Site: brandenburg
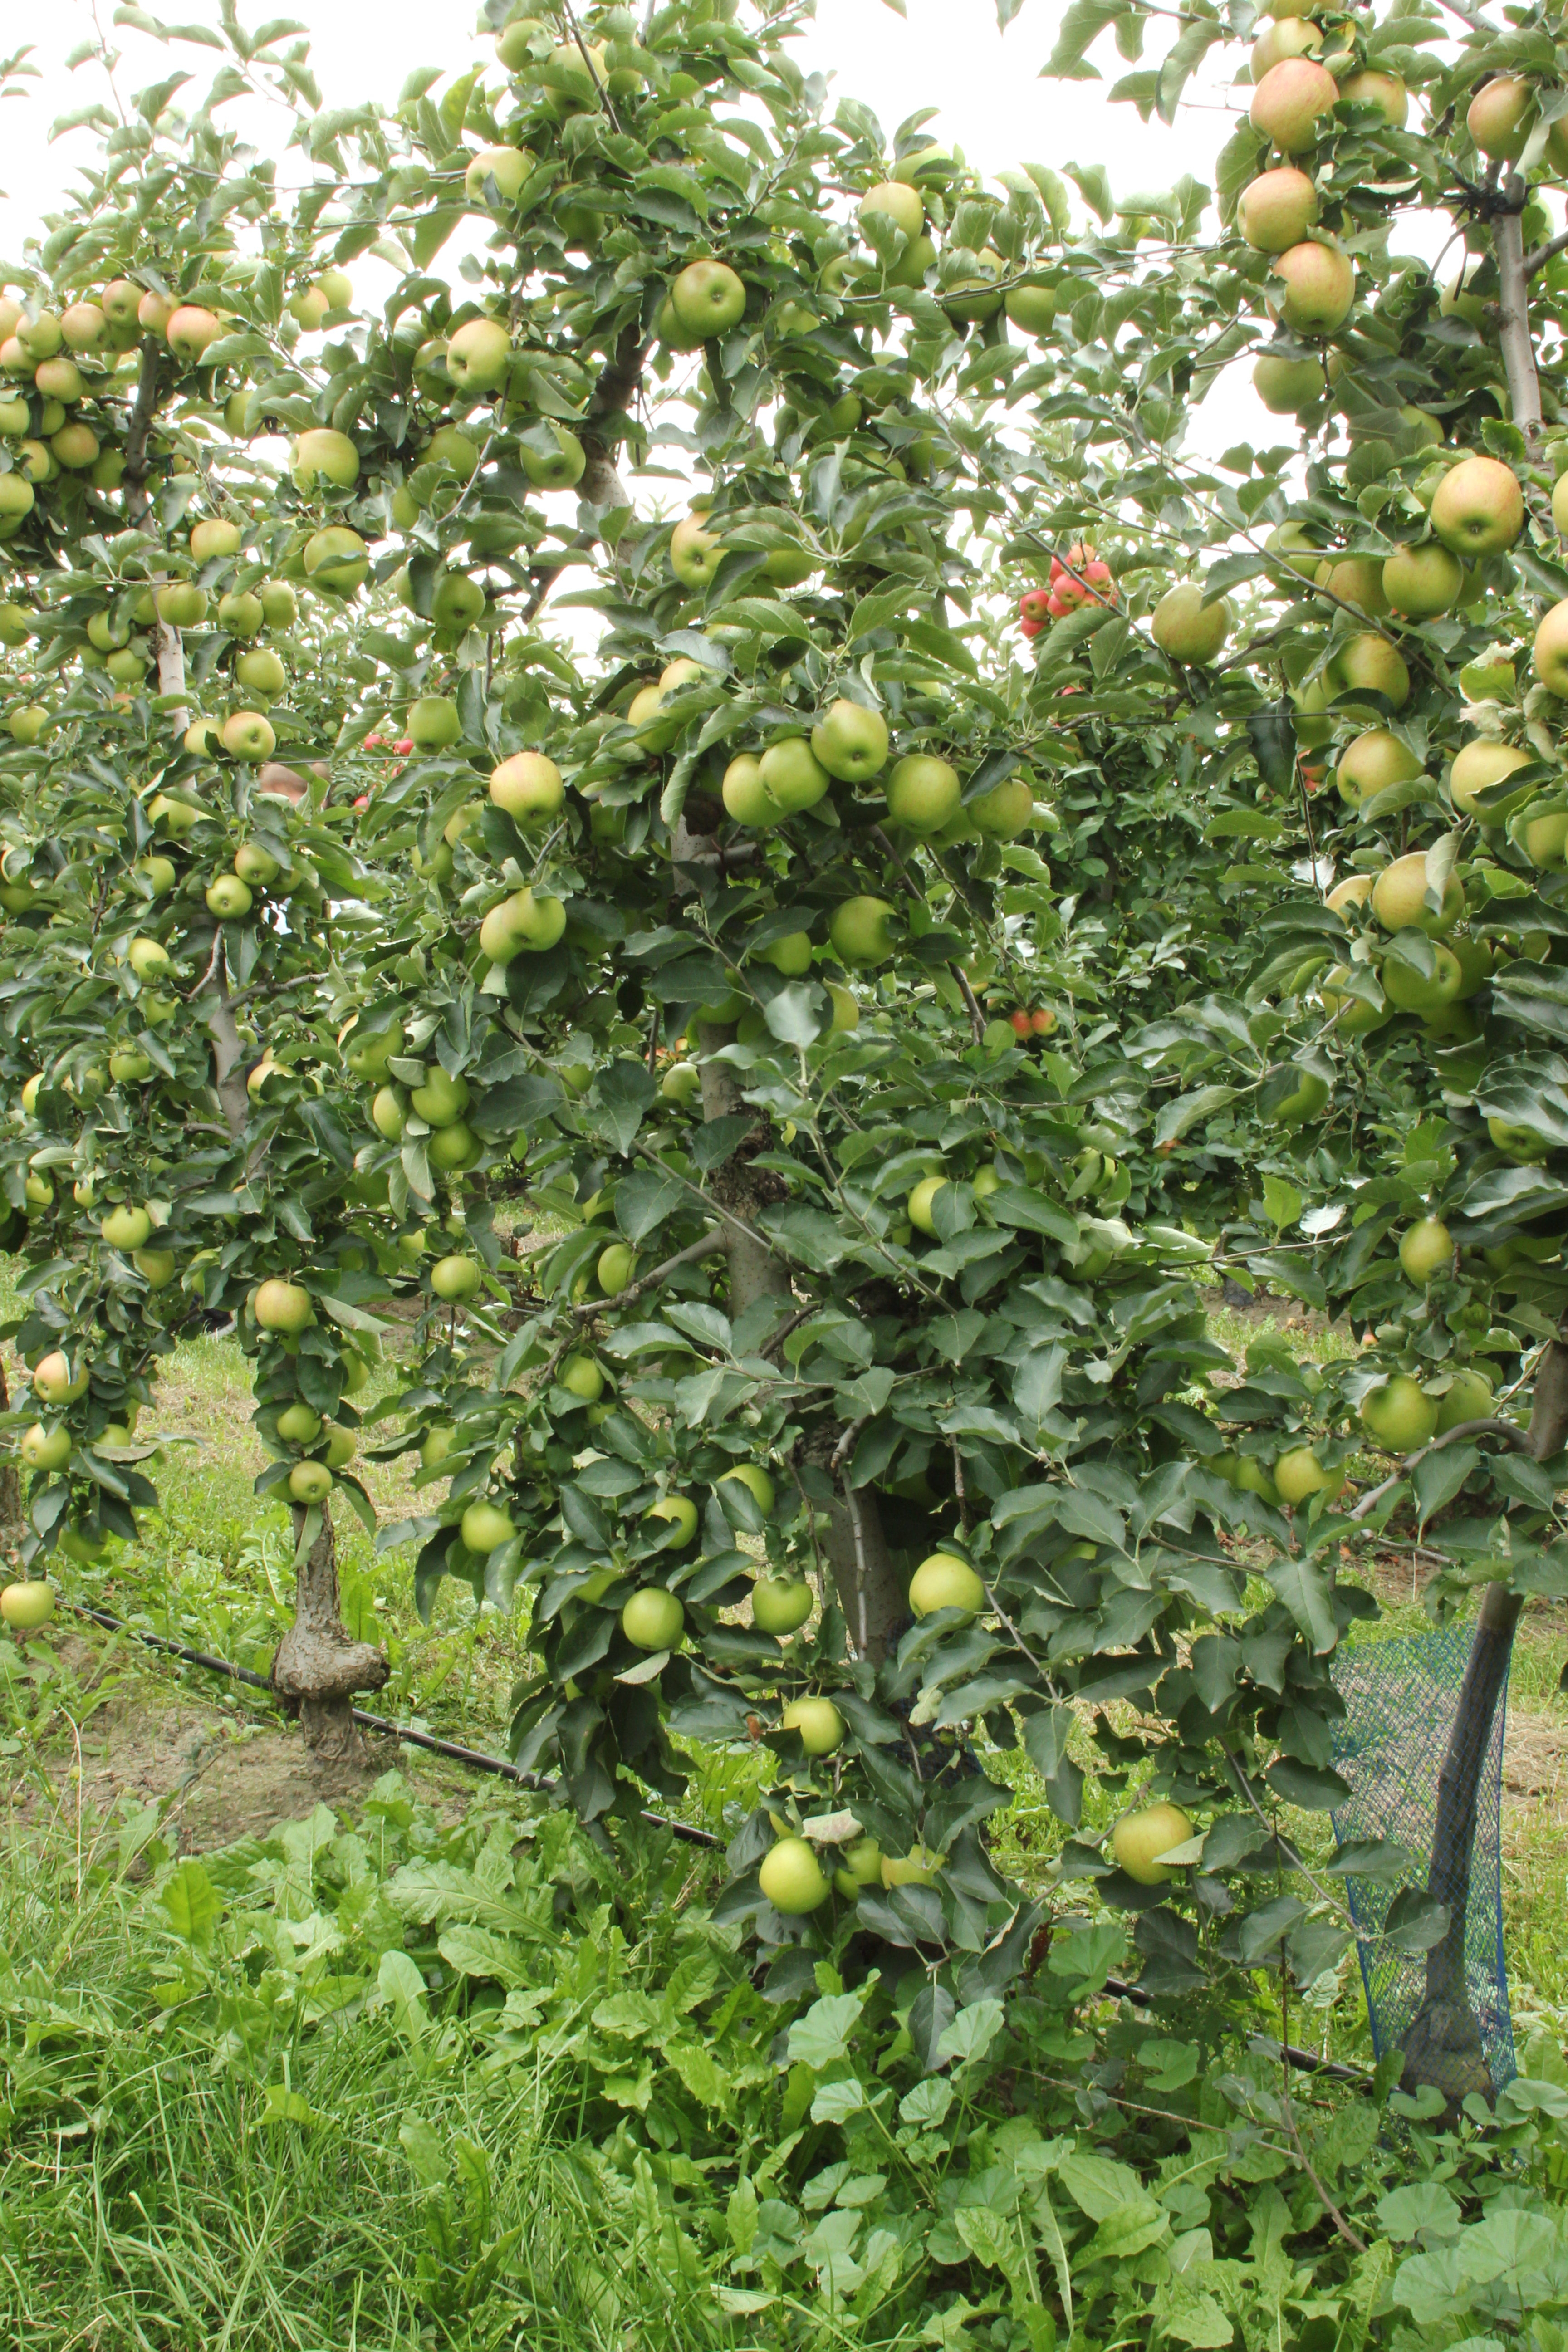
Growth stage (BBCH 87): Maturity of fruit and seed